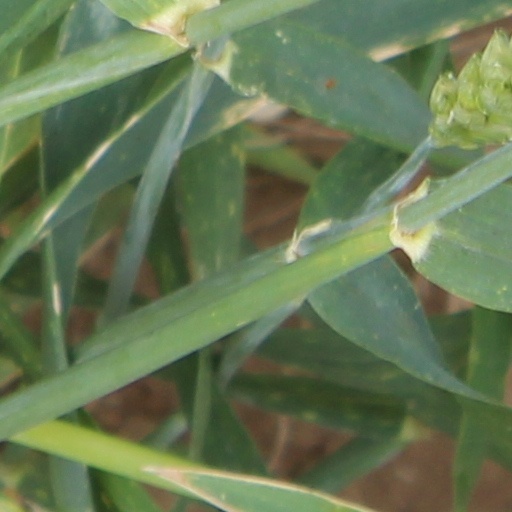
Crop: wheat